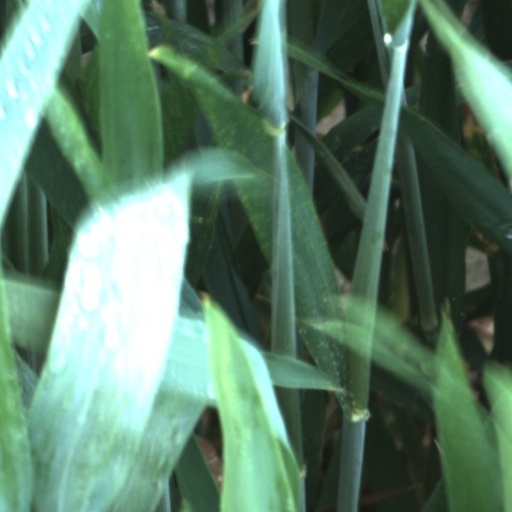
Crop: wheat